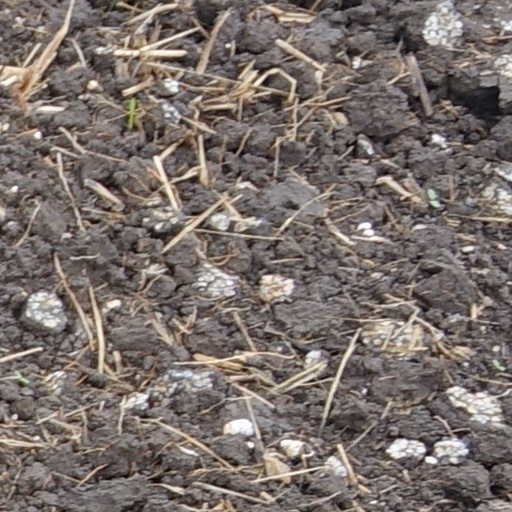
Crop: wheat